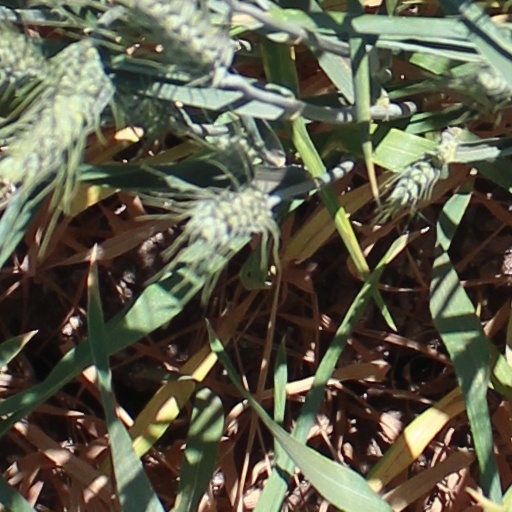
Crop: wheat